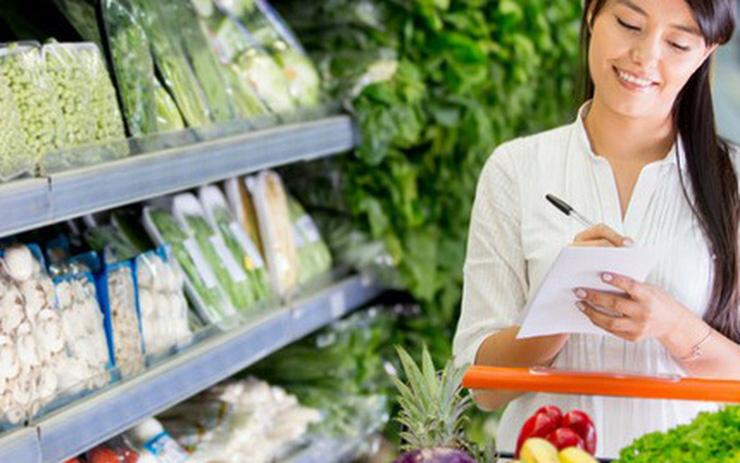
chiếc áo người phụ nữ đang mặc có màu trắng